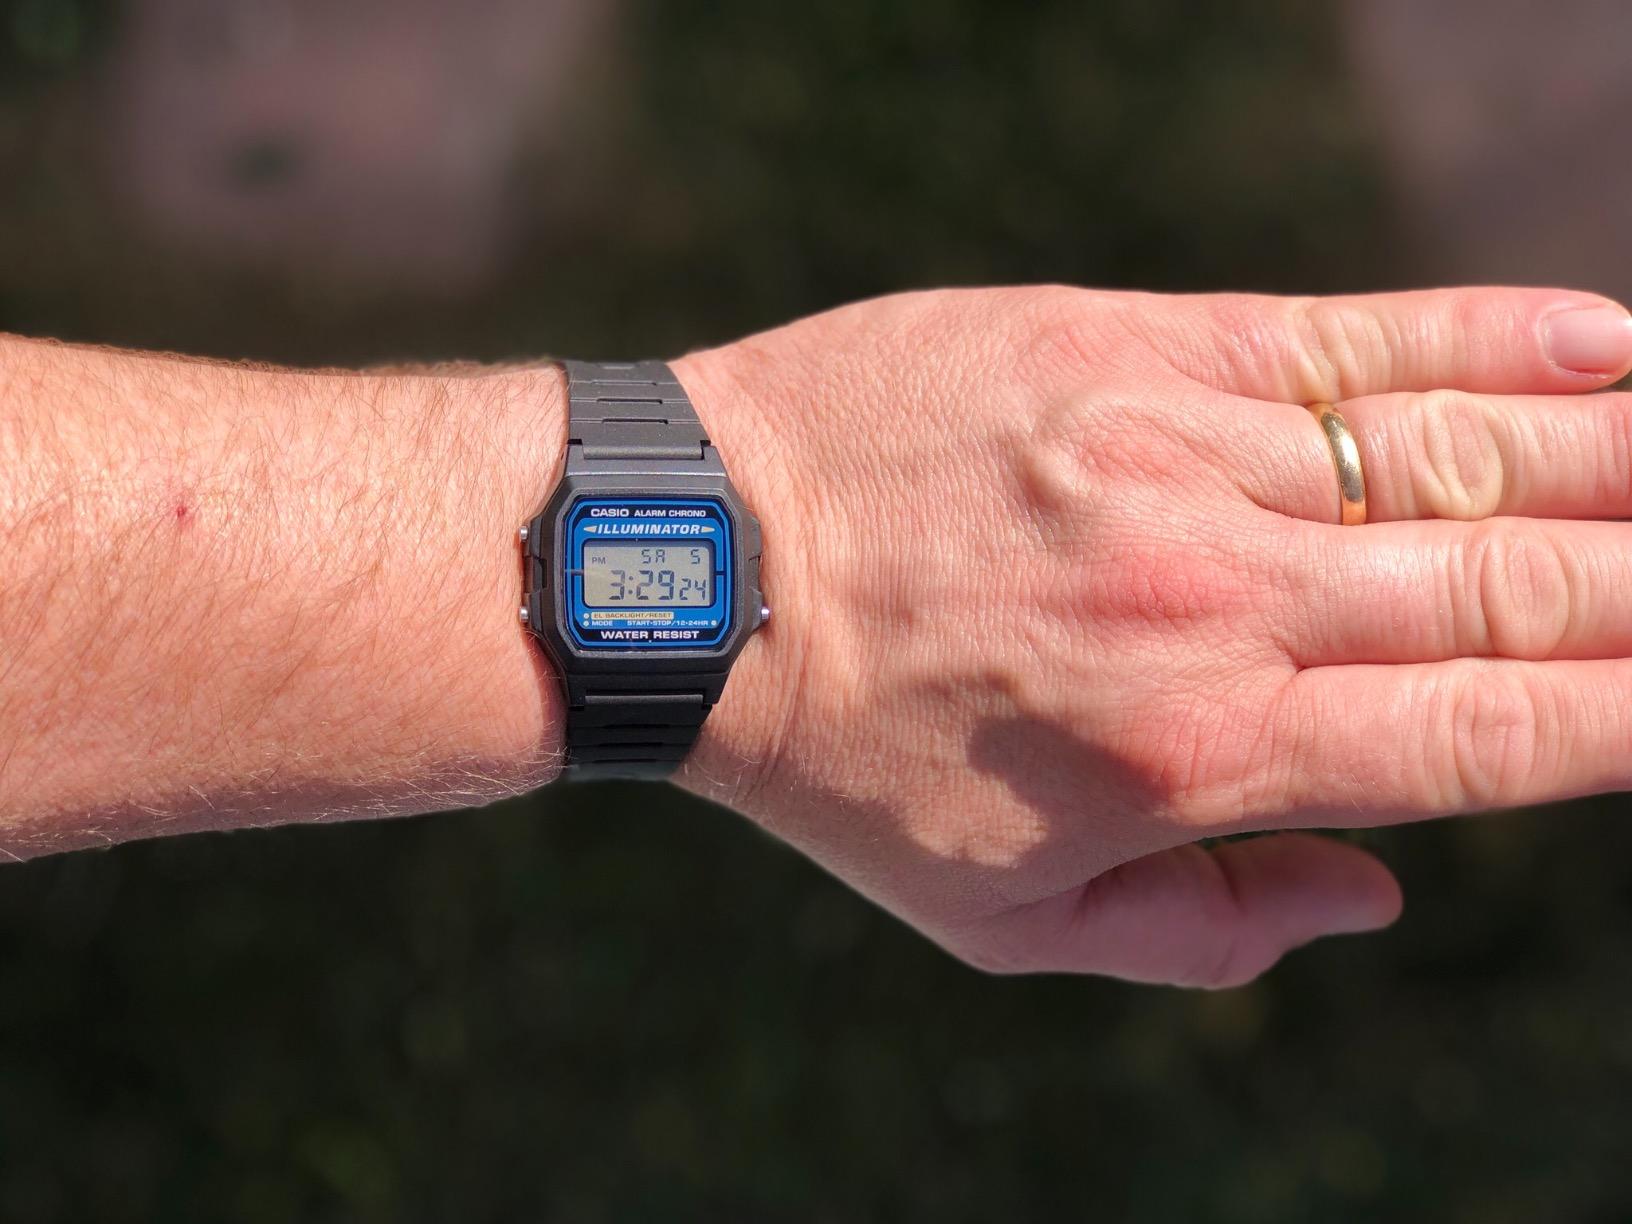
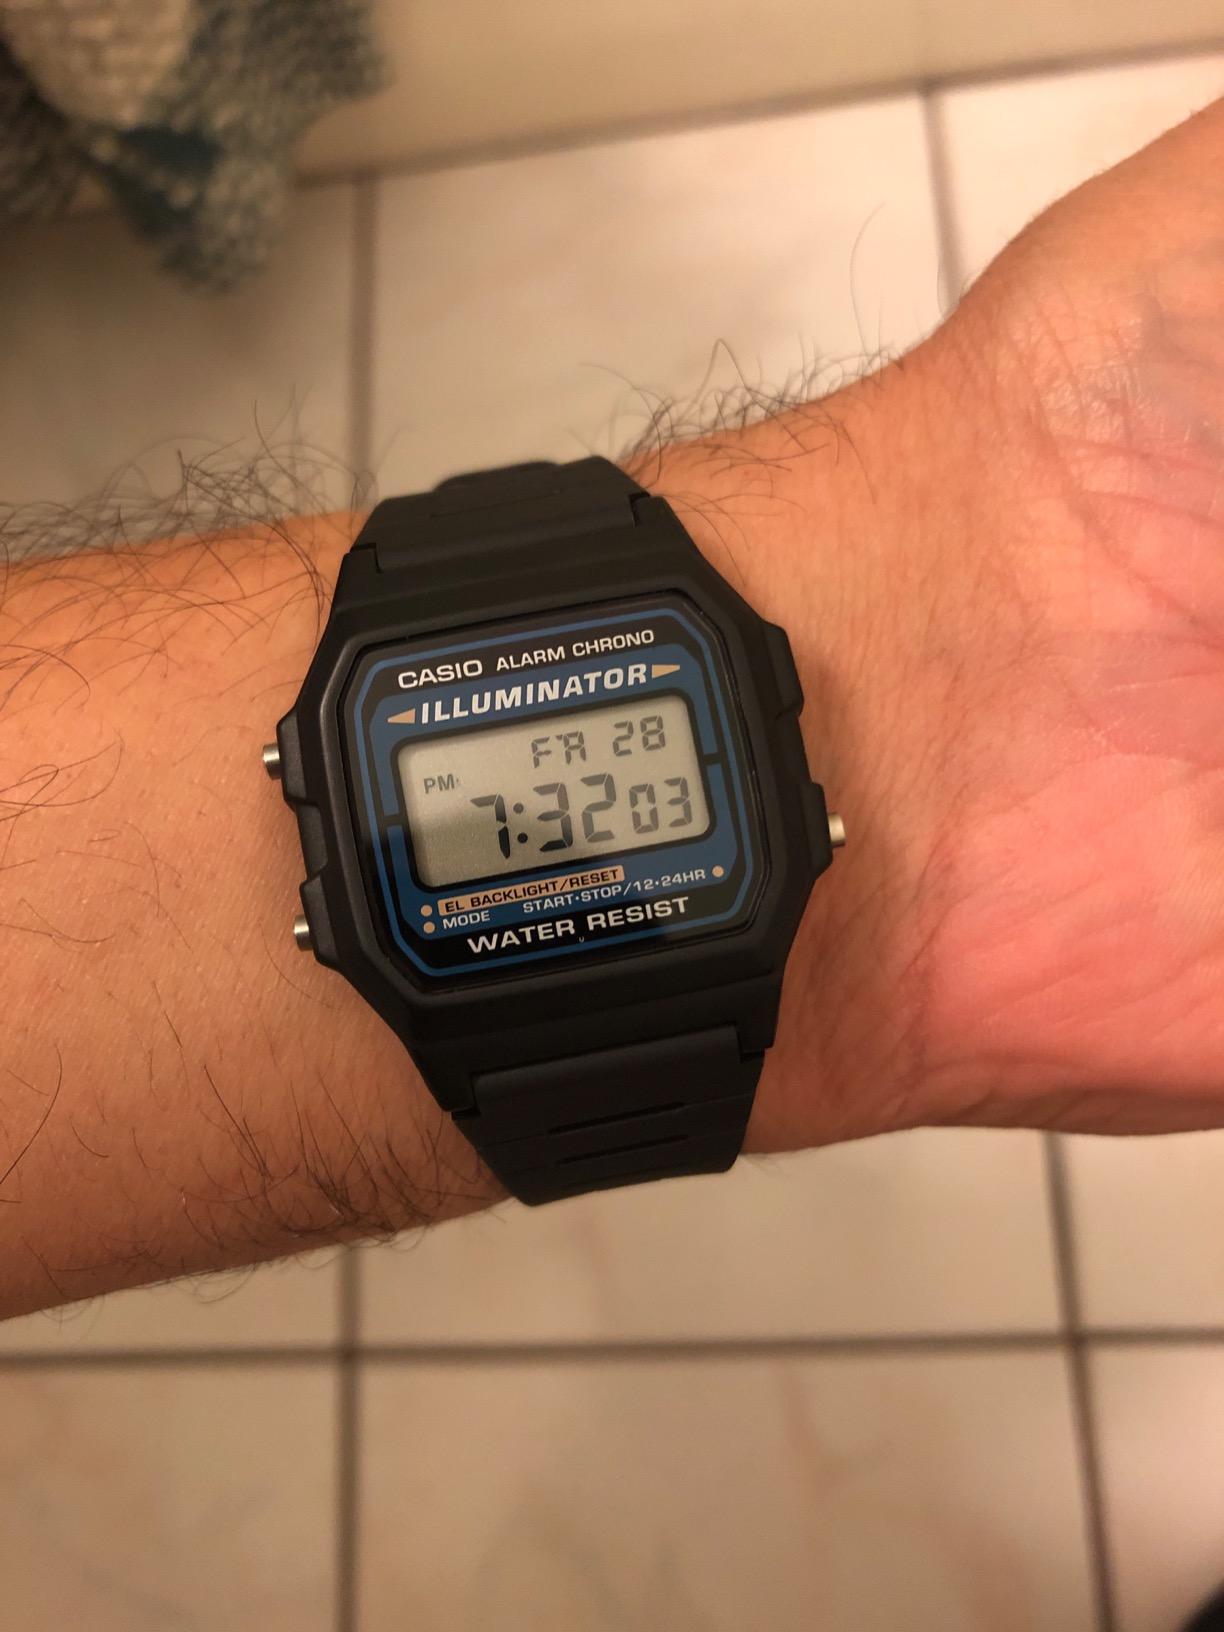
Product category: accessories_watch
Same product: yes